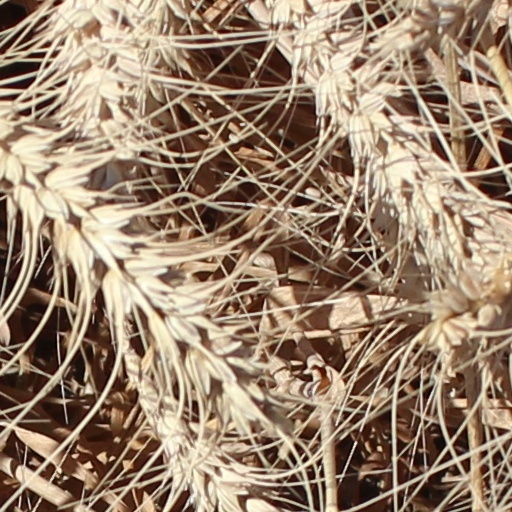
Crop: wheat